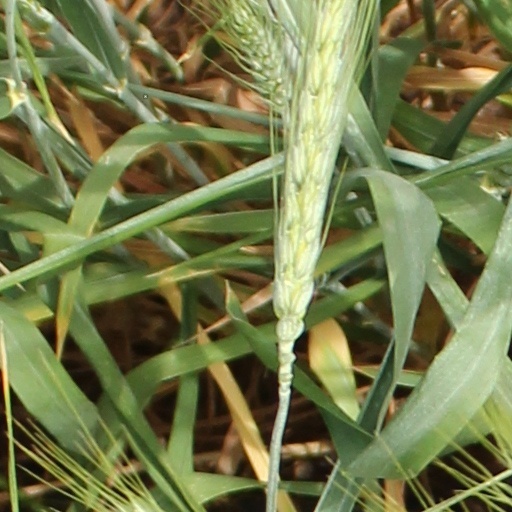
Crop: wheat